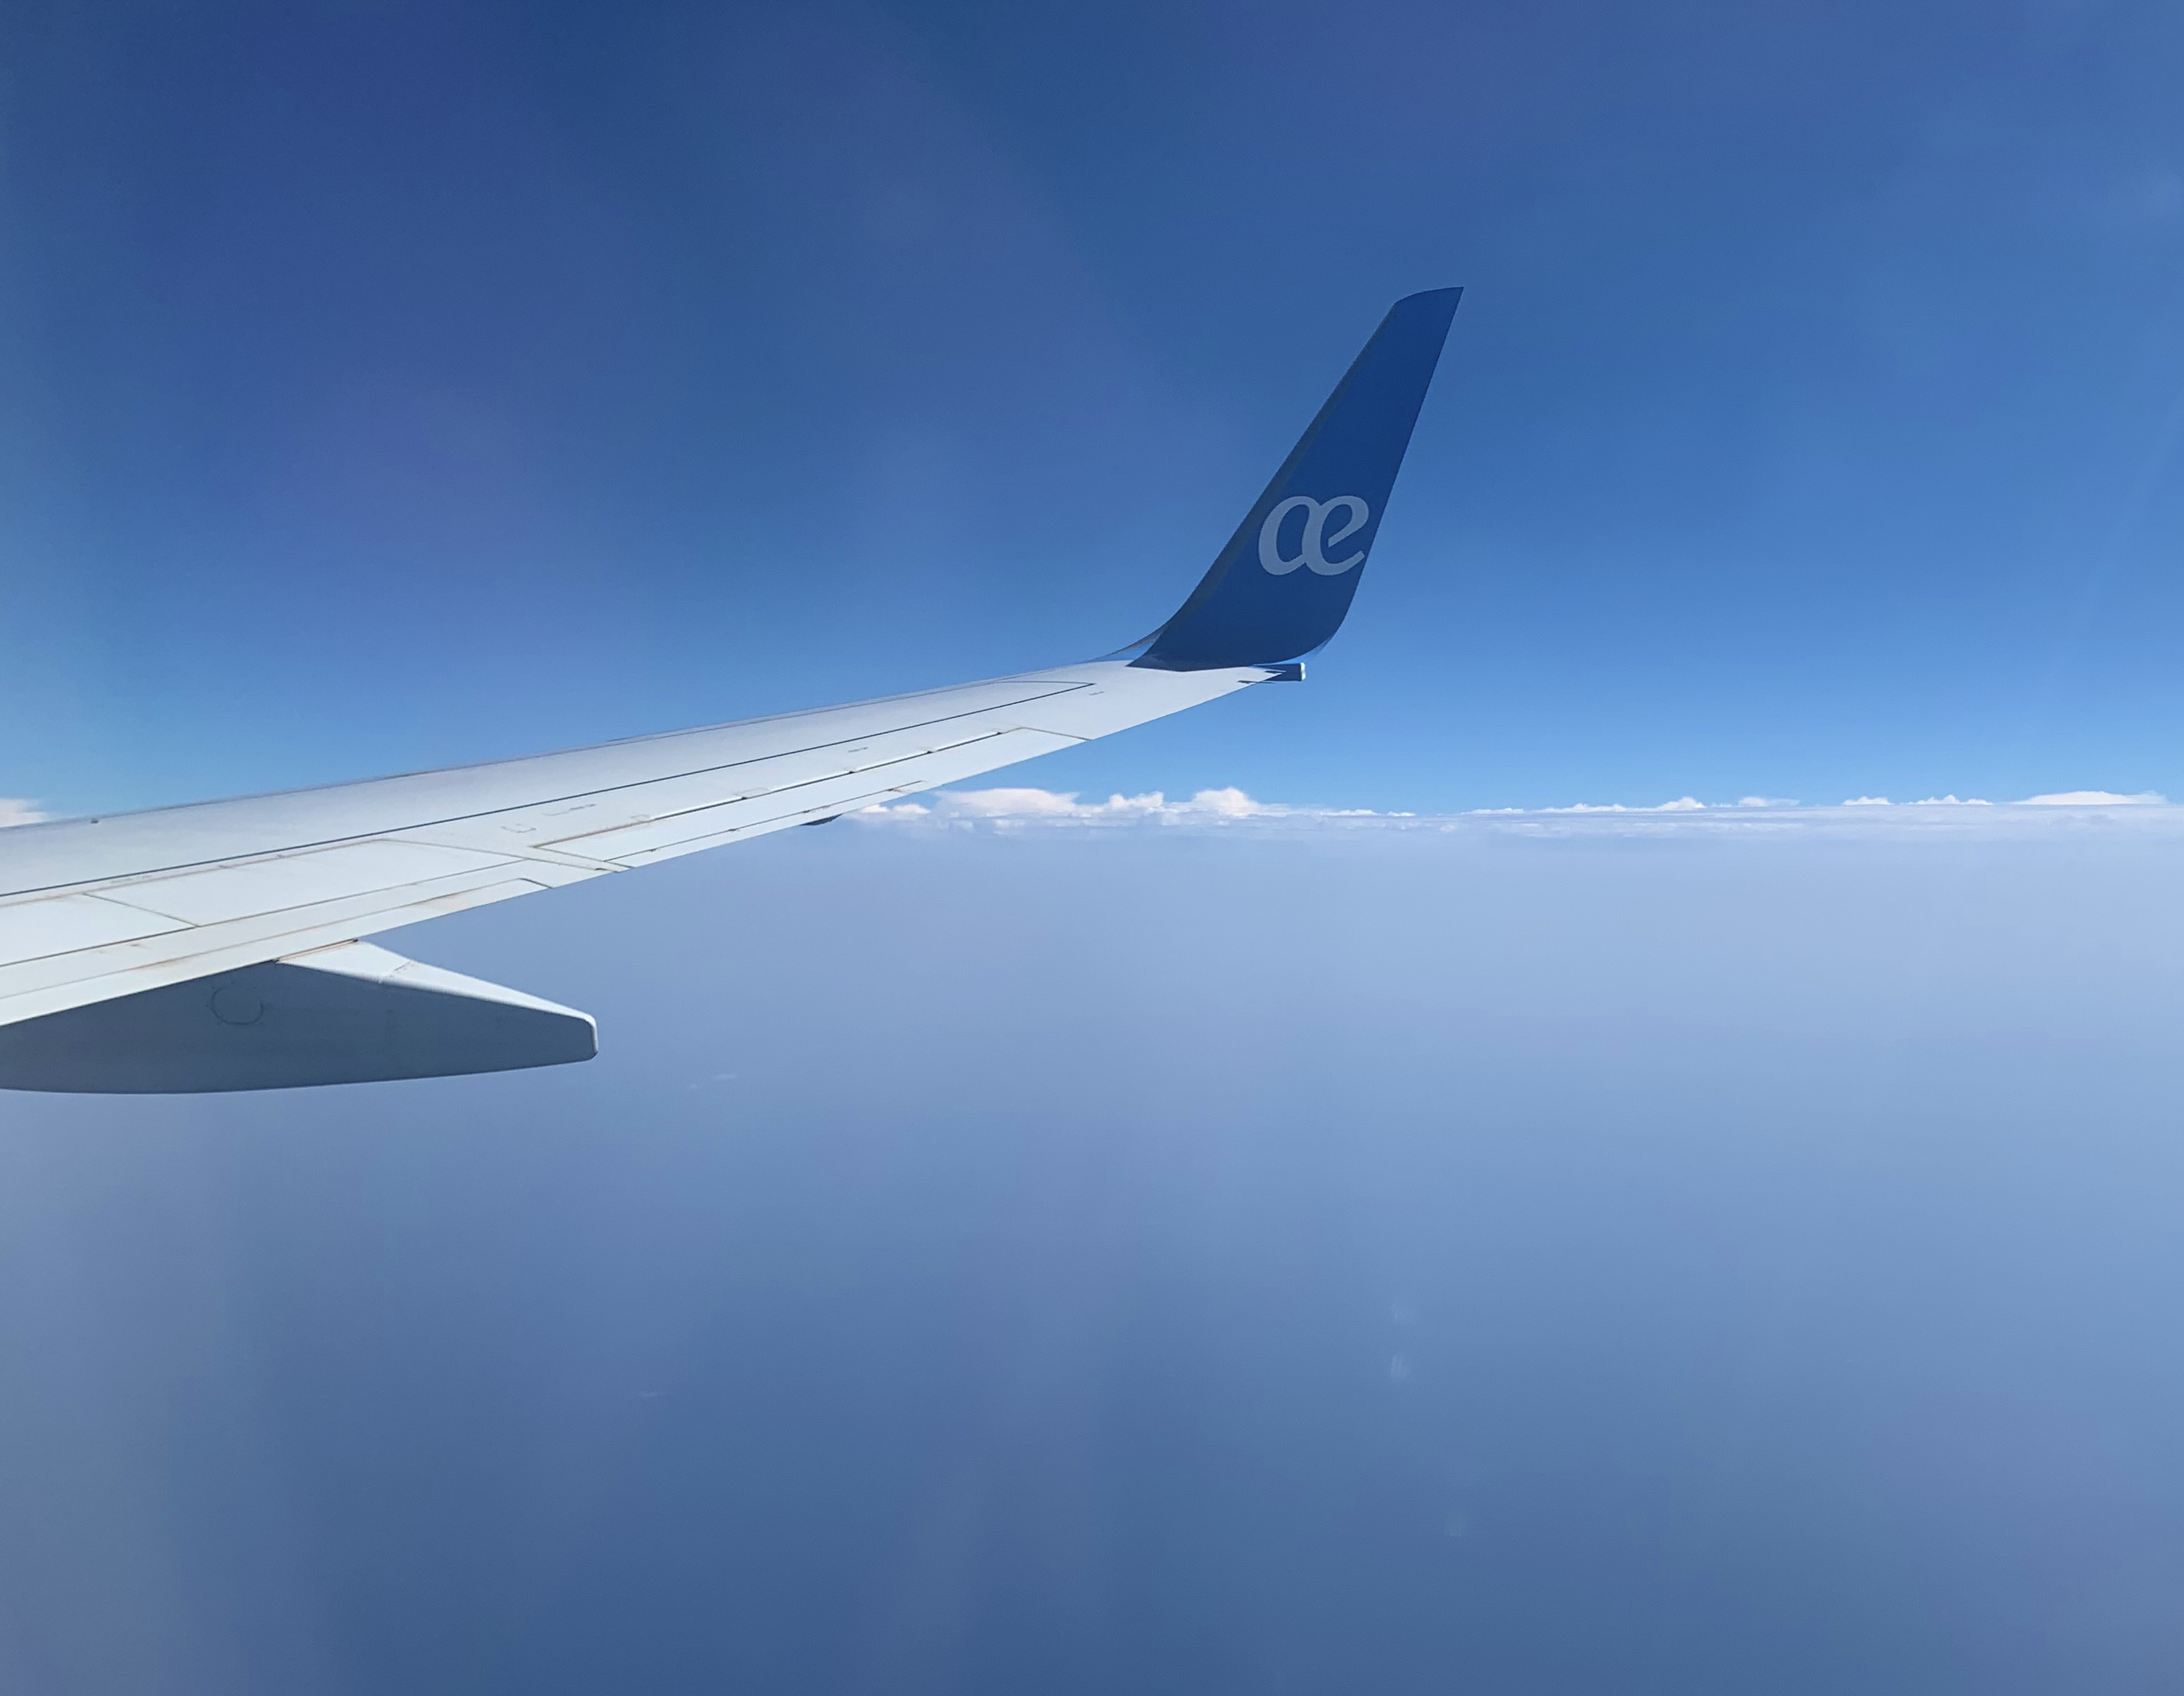
aeroplane, sky, clouds, cloud, air travel, flap, aircraft, aviation, horizon, airliner, wing, landscape, electric blue, fin, airline, aerospace engineering, vehicle, flight, composite material, aerospace manufacturer, airplane, narrow body aircraft, service